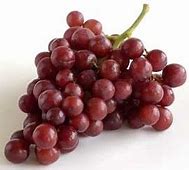
Label: Grapes